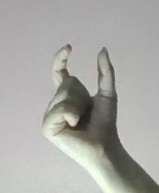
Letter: nun